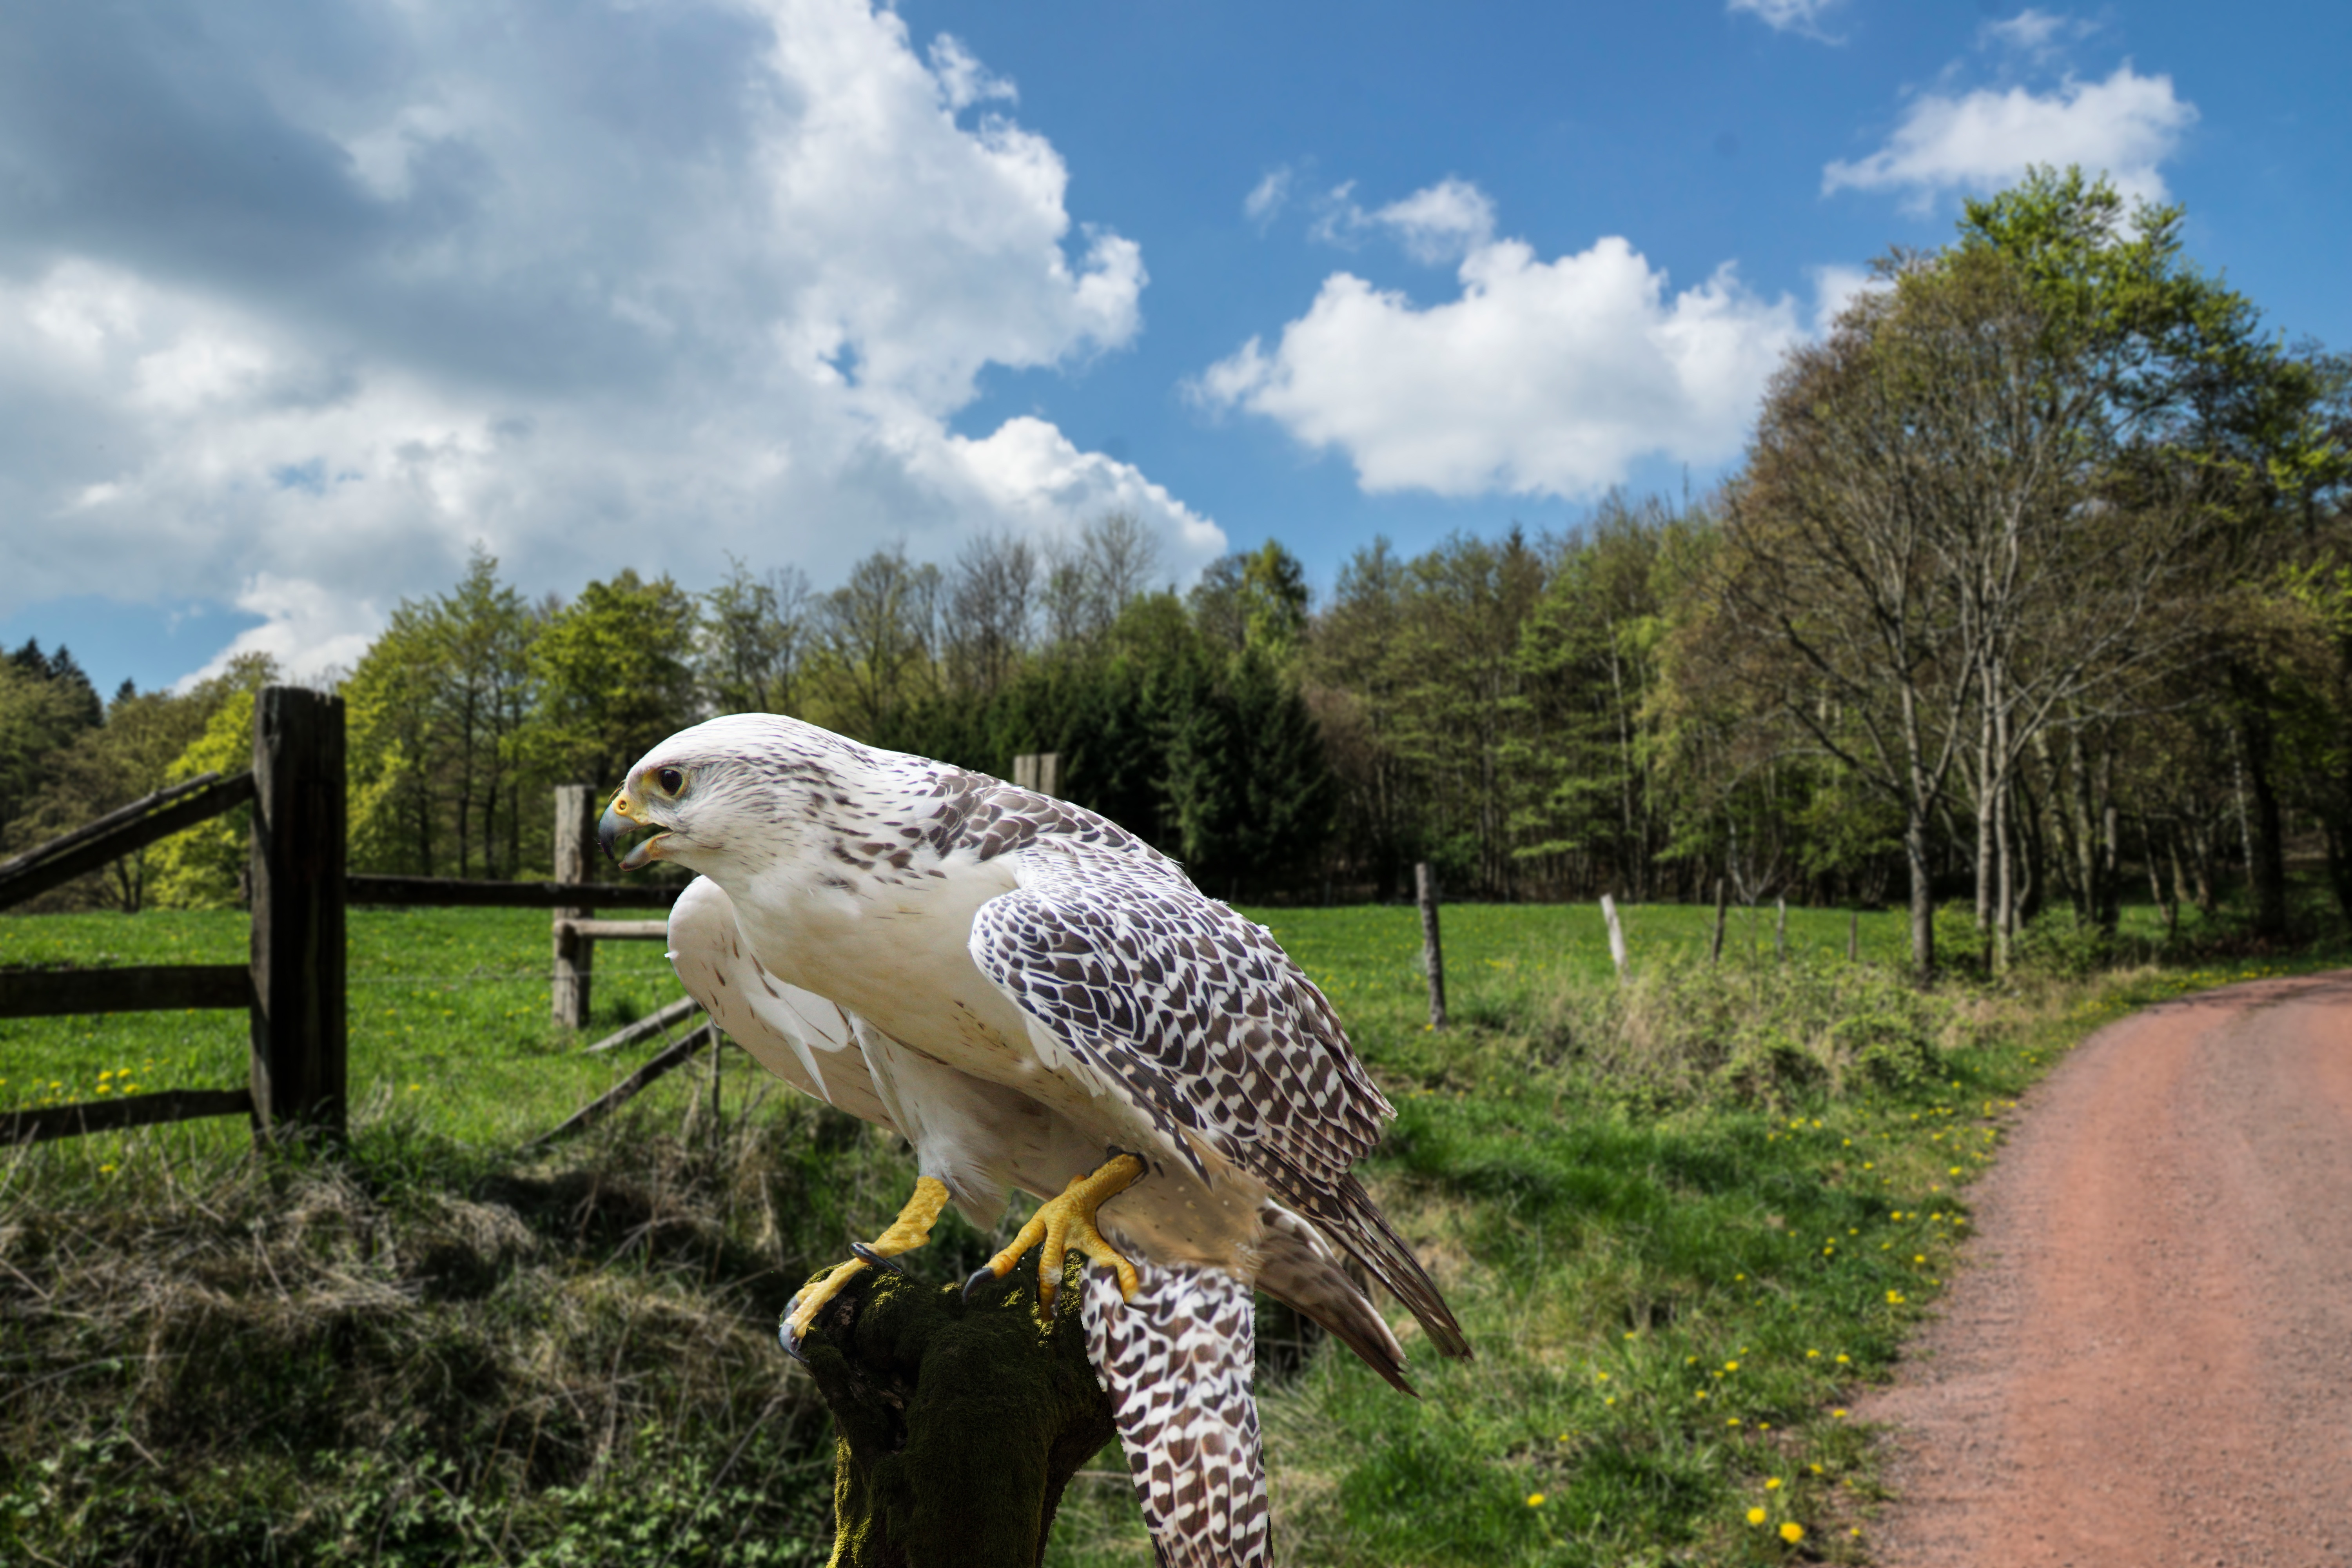
nature, bird, wing, wildlife, hawk, fauna, raptor, bird of prey, falcon, ecosystem, falconry